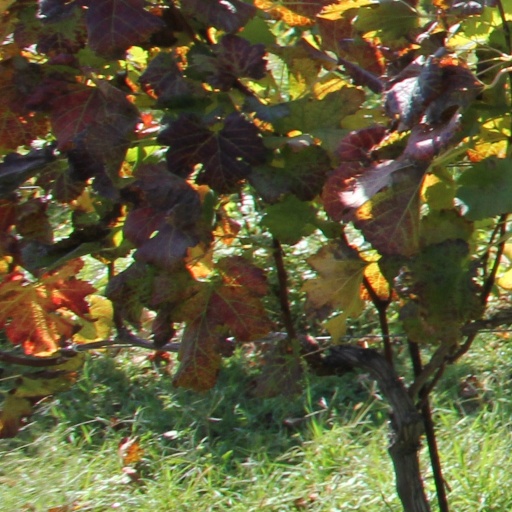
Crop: grape